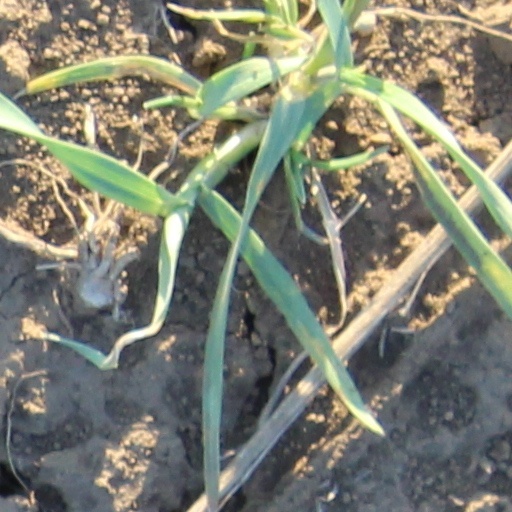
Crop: wheat